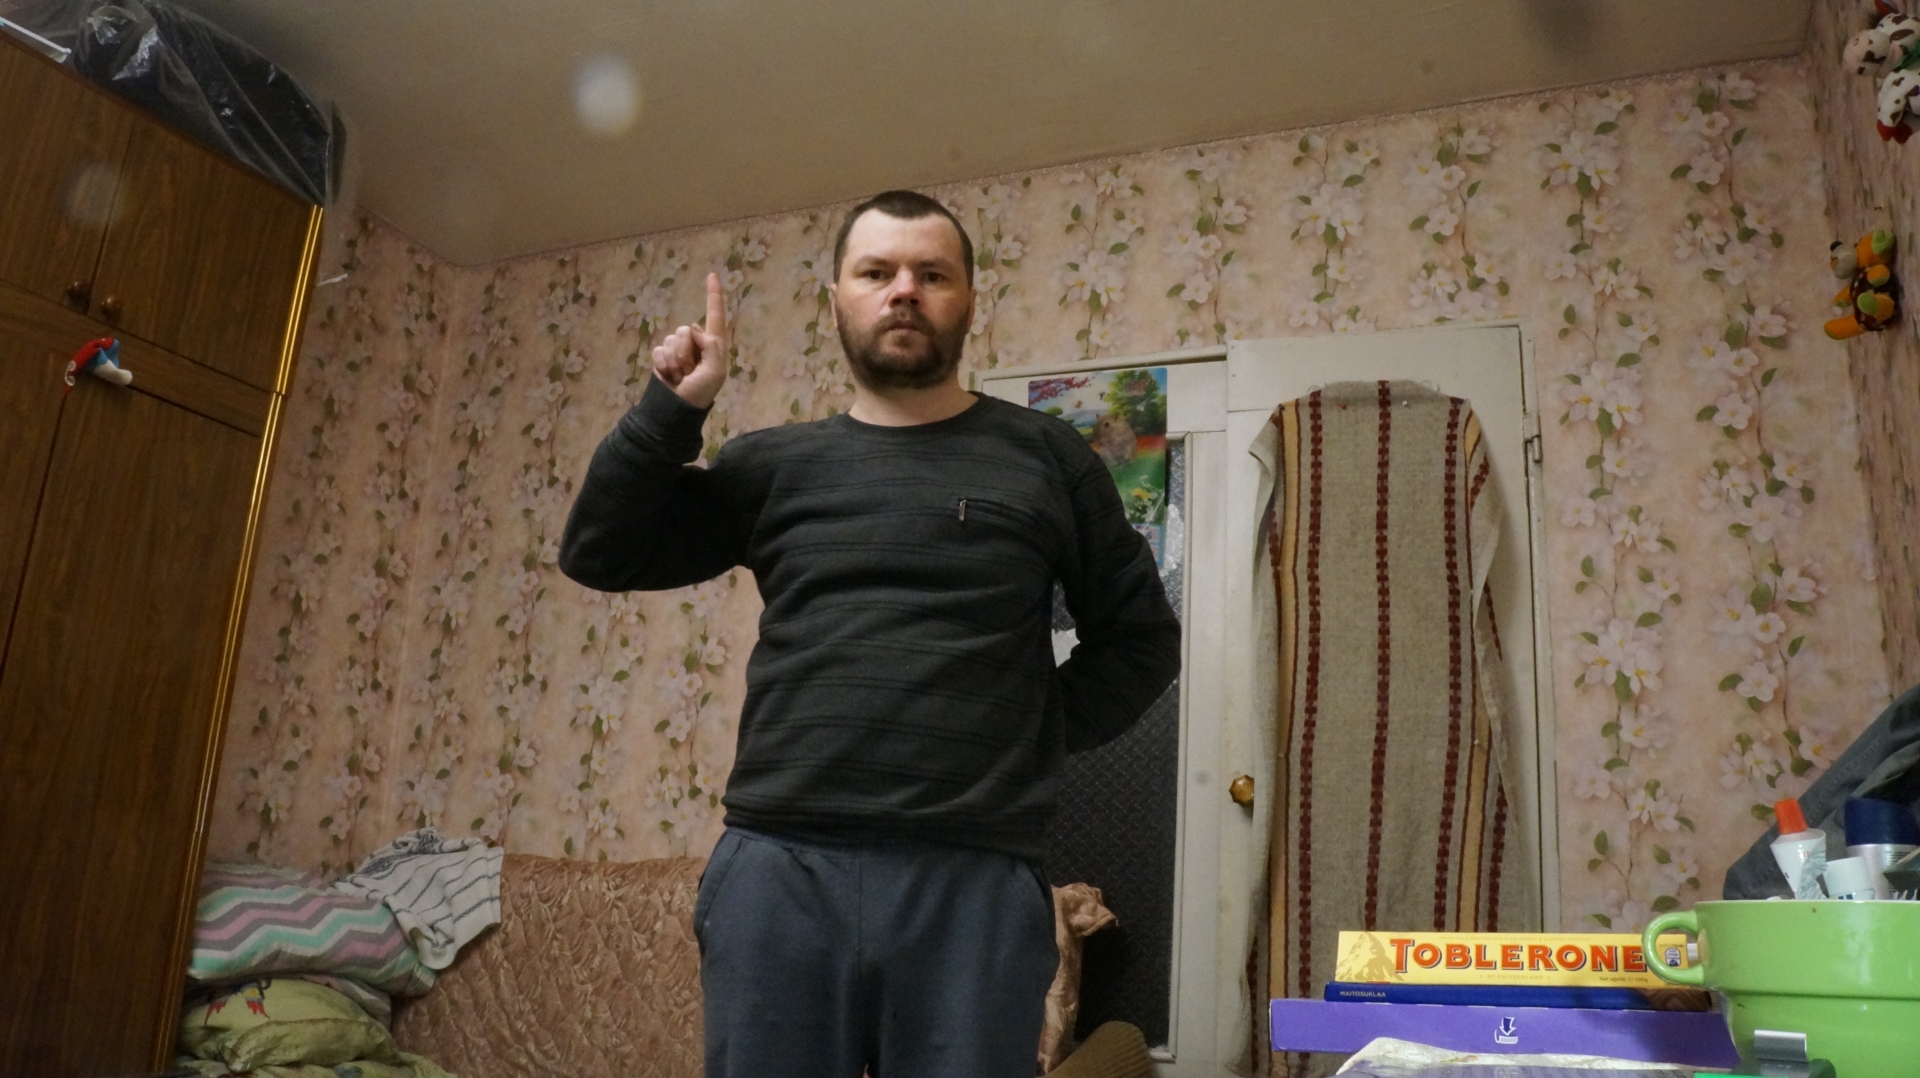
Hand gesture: one